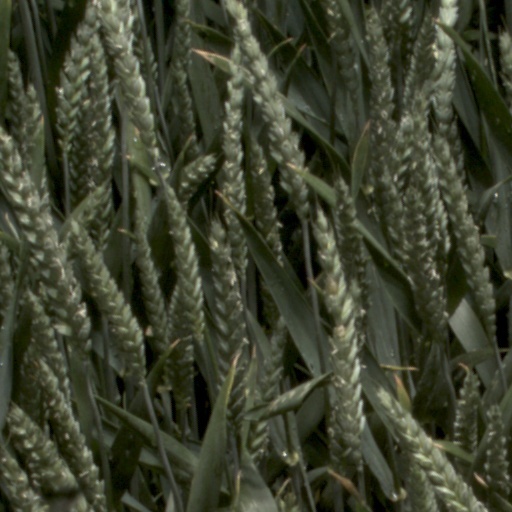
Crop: wheat